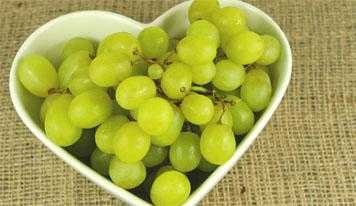
Label: Grapes